Action of 18 February 1639

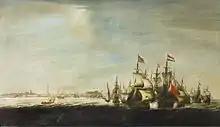
The Battle of Dunkirk (18 February 1639), circle of Jan Abrahamsz Beerstraaten

As none of the winds was shifting westerly his vessels, Horna bore down towards the Fort of Mardyck in a smooth water searching the protection of its guns. Tromp followed him and engaged the vice-flagship of Dunkirk, which had lost the use of its steerage and had its rudder-head shot, being finally run aground upon the western tail of the Splinter, where its crew set it on fire after salvaging some of the provisions that it had aboard. The galleons under Captains Mény and Petit, of 34 guns each, were captured, and De Horna was forced to retire. The casualties suffered by his fleet were estimated by the Dutch to be 1,600 men killed or wounded, and reported as 400 from all causes in the Spanish accounts. About 250 prisoners were taken aboard the two captured galleons.